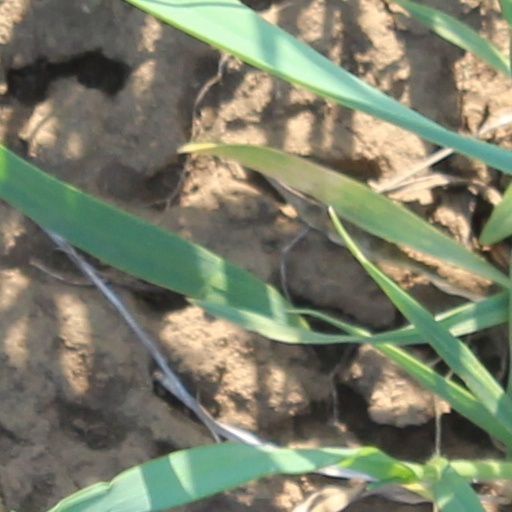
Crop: wheat